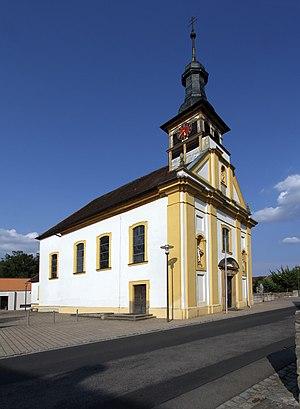
Église St. Barbara à Oberschwappach